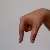
The image shows a hand gesture representing the letter 'Q' in Indian Sign Language.